Aurora Quattrocchi

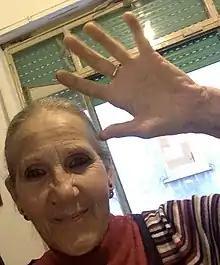
Quattrocchi in 2015

Born in Matulji (at the time part of the Kingdom of Italy with the name Mattuglie) where her Sicilian father was serving as an army officer, at 5 years old Quattrocchi lost her mother and went to live in Palermo with her aunt and uncle. She started her career on stage in the 1970s, and made her film debut in 1989, in Marco Risi's "Forever Mary".